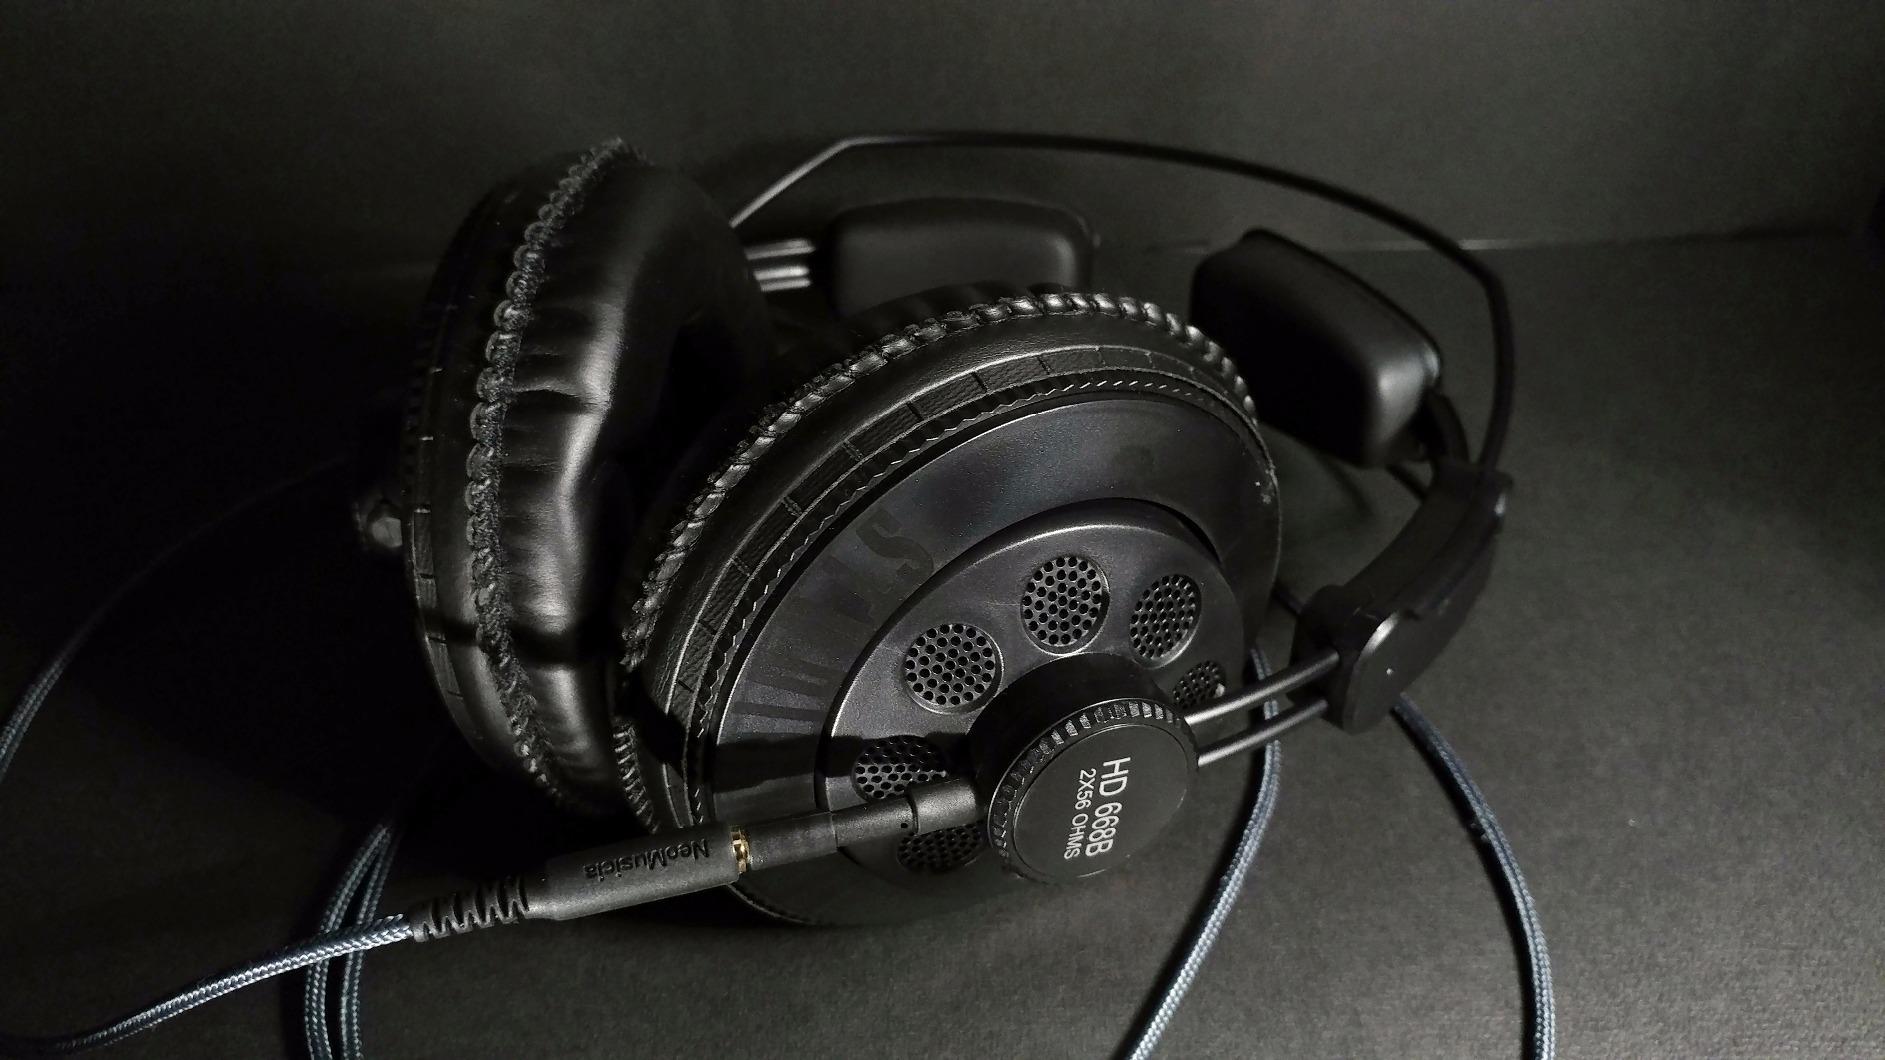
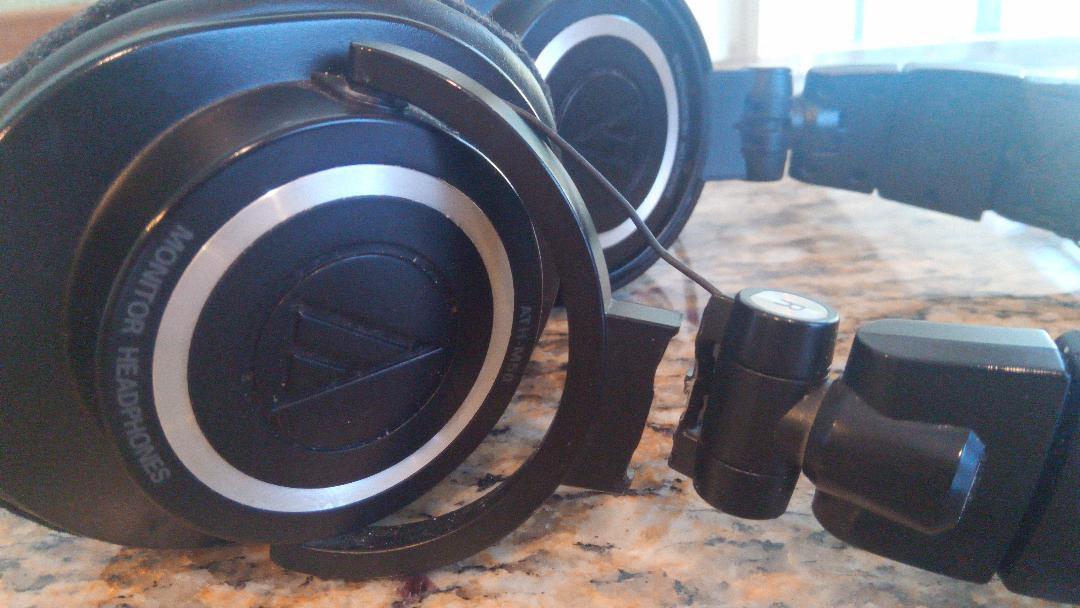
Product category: headphones
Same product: no